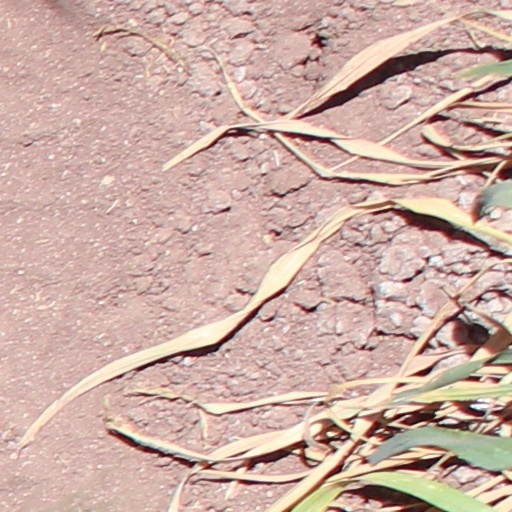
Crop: wheat